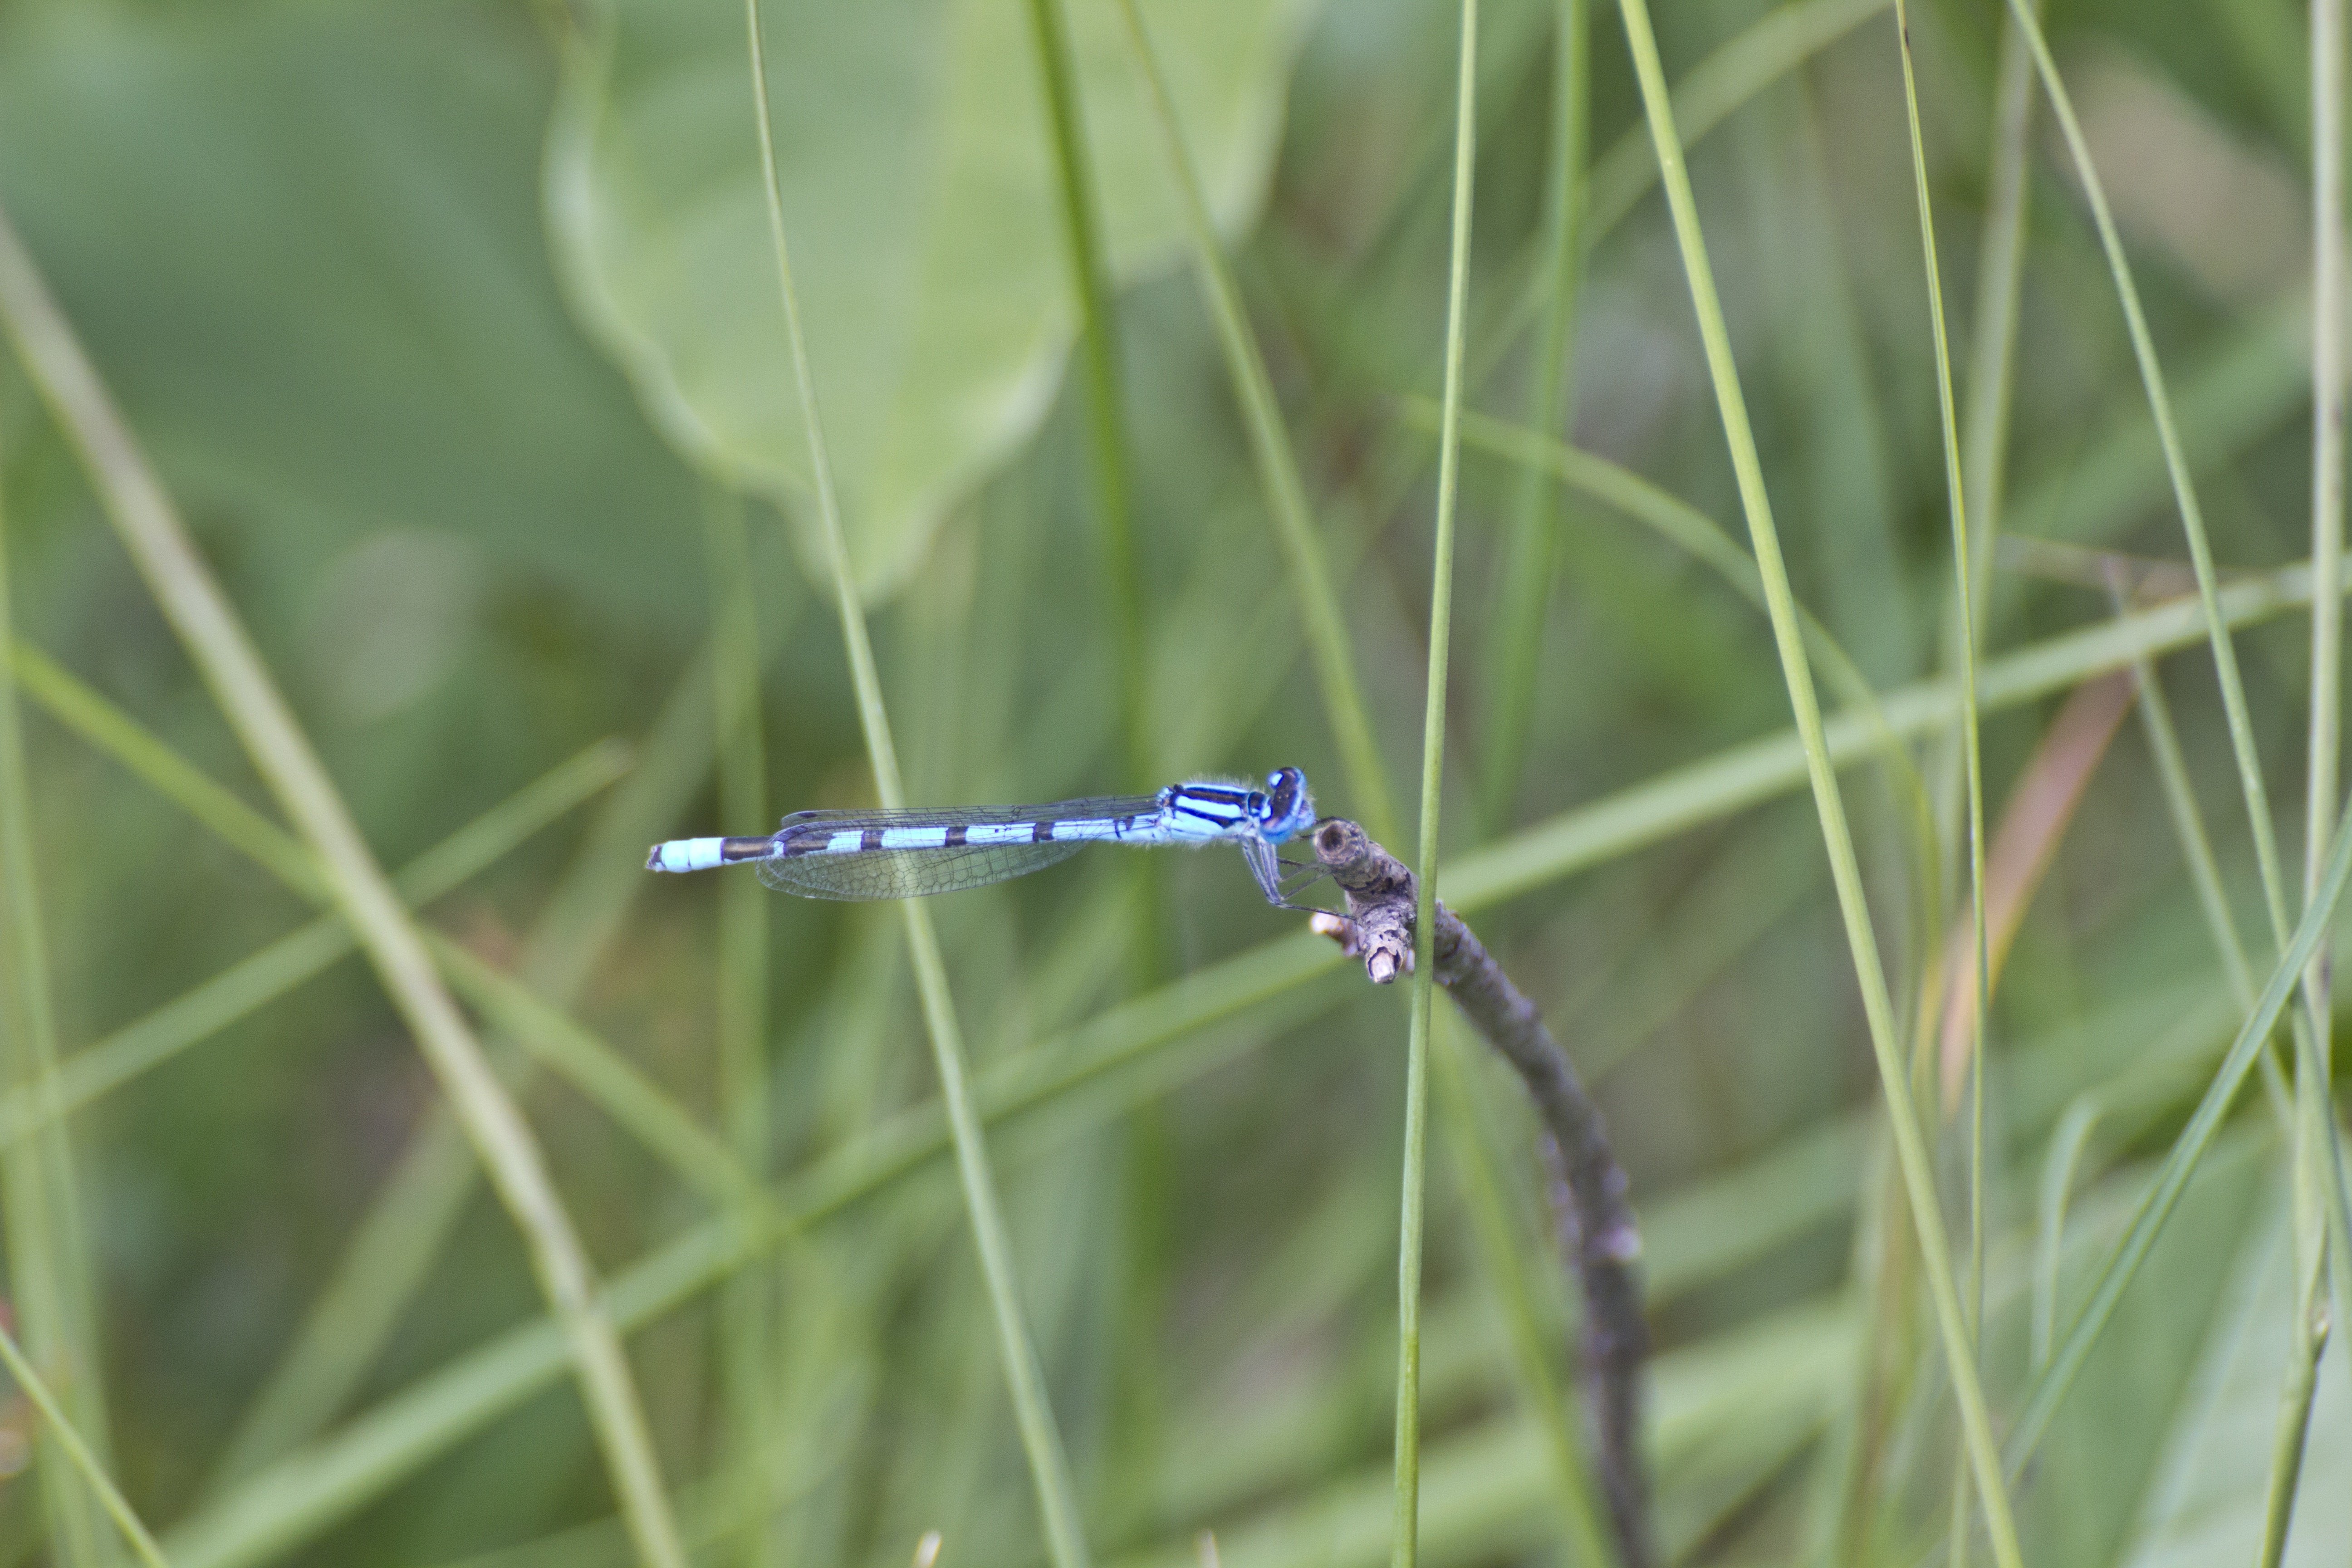
nature, grass, green, insect, fauna, invertebrate, close up, moor, dragonfly, damselfly, macro photography, arthropod, dragonflies, plant stem, dragonflies and damseflies, net winged insects